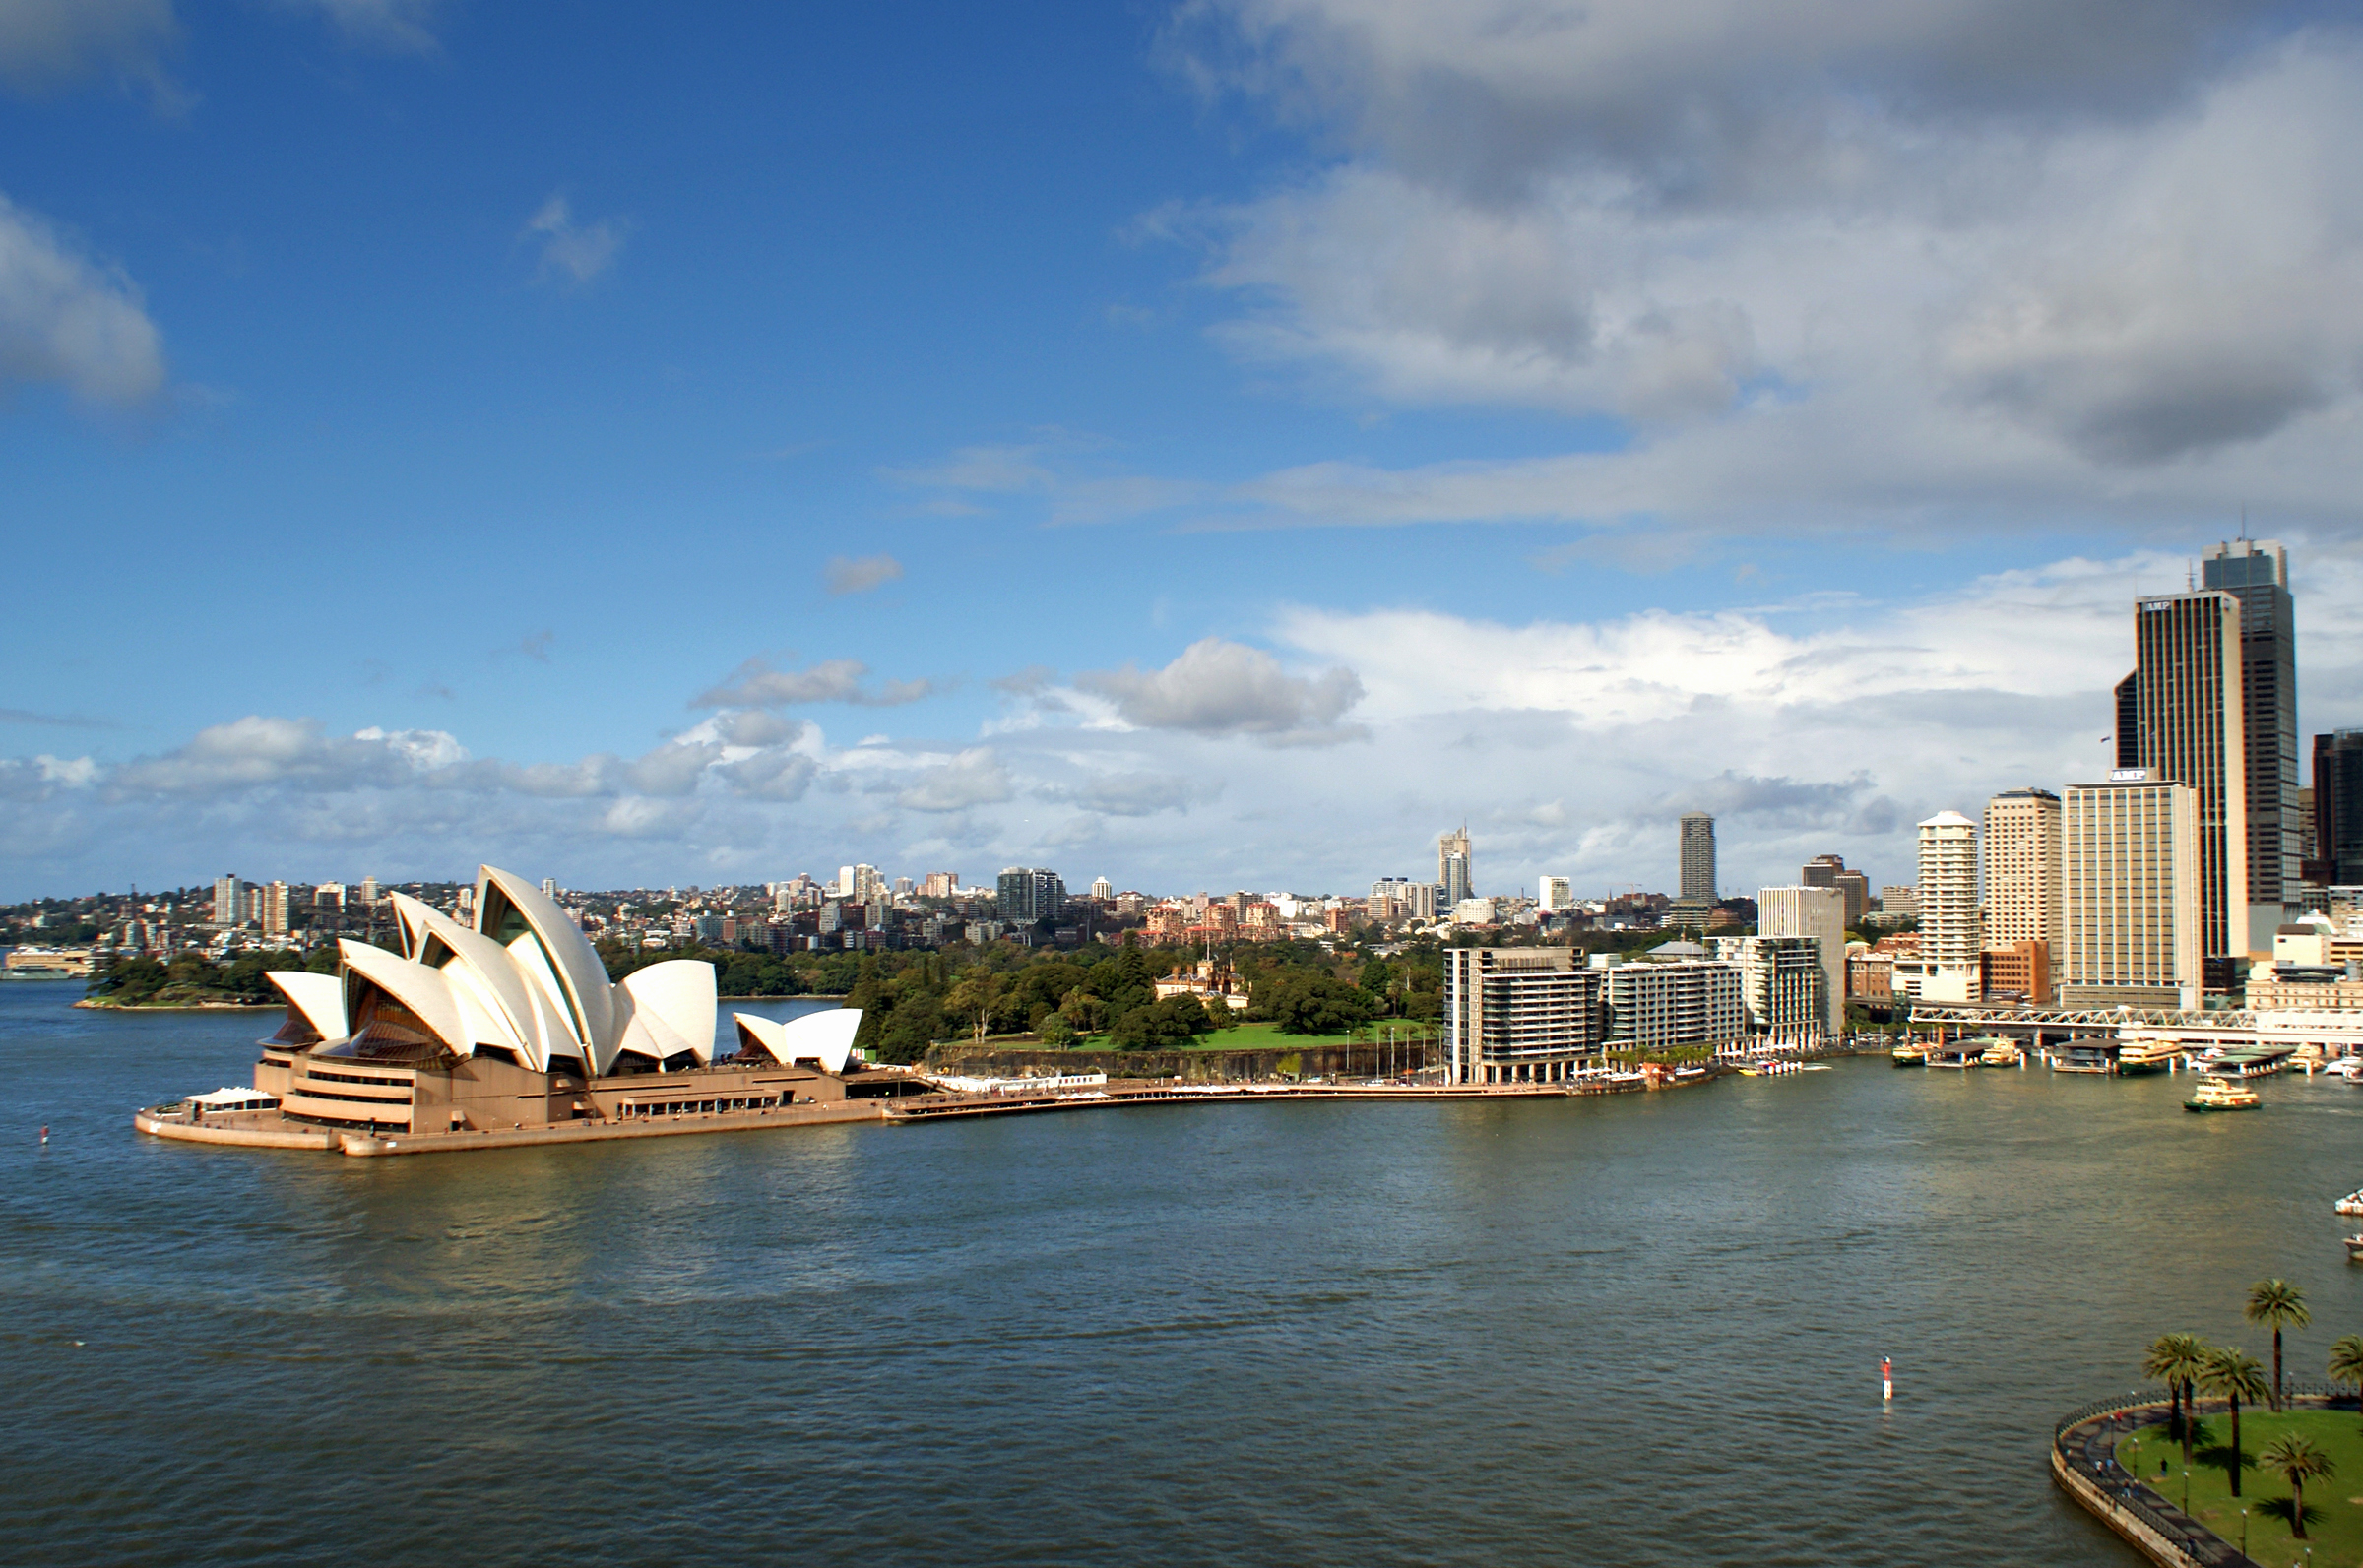
sea, coast, horizon, dock, cloud, boat, skyline, shore, city, river, cityscape, vacation, dusk, reflection, vehicle, sydney, bay, harbor, sightseeing, marina, waterway, body of water, ferry, publicdomain, sydneyoperahouse, therockssydney, sydneyharbourbridge, harbourcruises, circularquay, manlyferries, portjacksonsydney, geographical feature